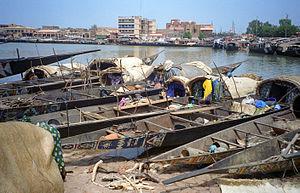
Le delta intérieur du Niger est une région naturelle du Mali s'étendant sur 64 000 km², entre les 4ᵉ et 6ᵉ degrés Ouest et les 13ᵉ et 16ᵉ degrés Nord, entre les villes de Djenné et Tombouctou.
Une pirogue est un type d'embarcation longue et étroite, souvent fait d'un seul tronc d'arbre creusé, mue à la voile ou à la pagaie et est parfois équipée de balancier, utilisé en mer ou sur les lacs et rivières.